Senna Gammour

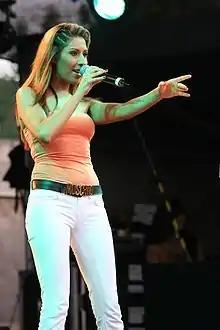
Gammour performing with Monrose at Cologne Pride (July 2009)

On 25 November 2010, Monrose announced that they would disband in early 2011. Gammour would later continue her career as a television presenter by co-hosting the German version of "Deal With It" (known as "Iss oder Quizz") with Lutz van der Horst; the program aired on ZDFneo for 56 episodes between March 2011 and March 2012.